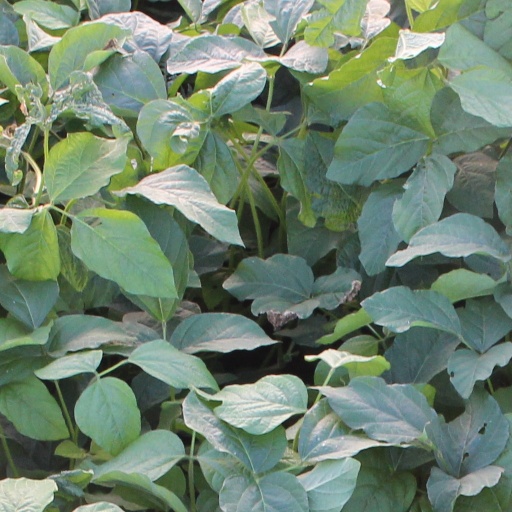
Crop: soybean